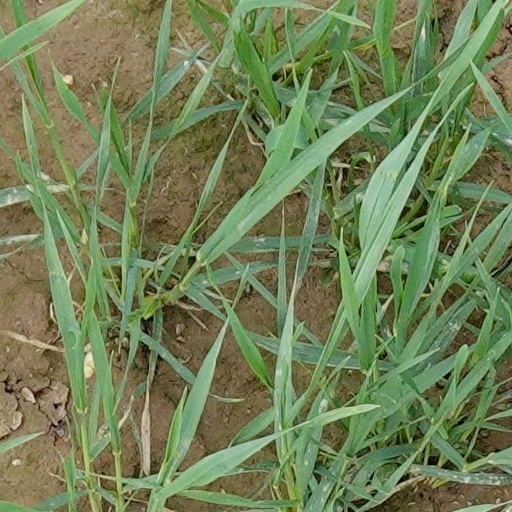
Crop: wheat